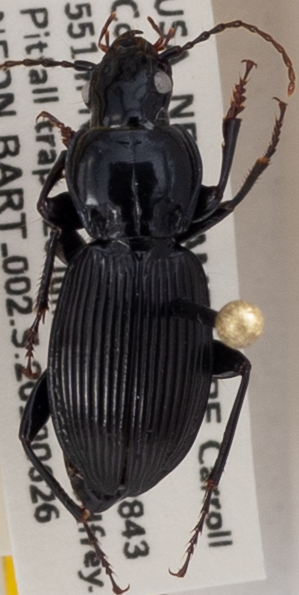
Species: Pterostichus coracinus
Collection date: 2019-06-26
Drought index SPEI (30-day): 0.362
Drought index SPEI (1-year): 1.22
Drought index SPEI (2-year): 0.998